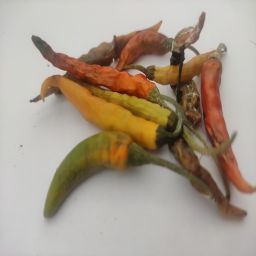
Crop: Chile Pepper
Quality: Damaged